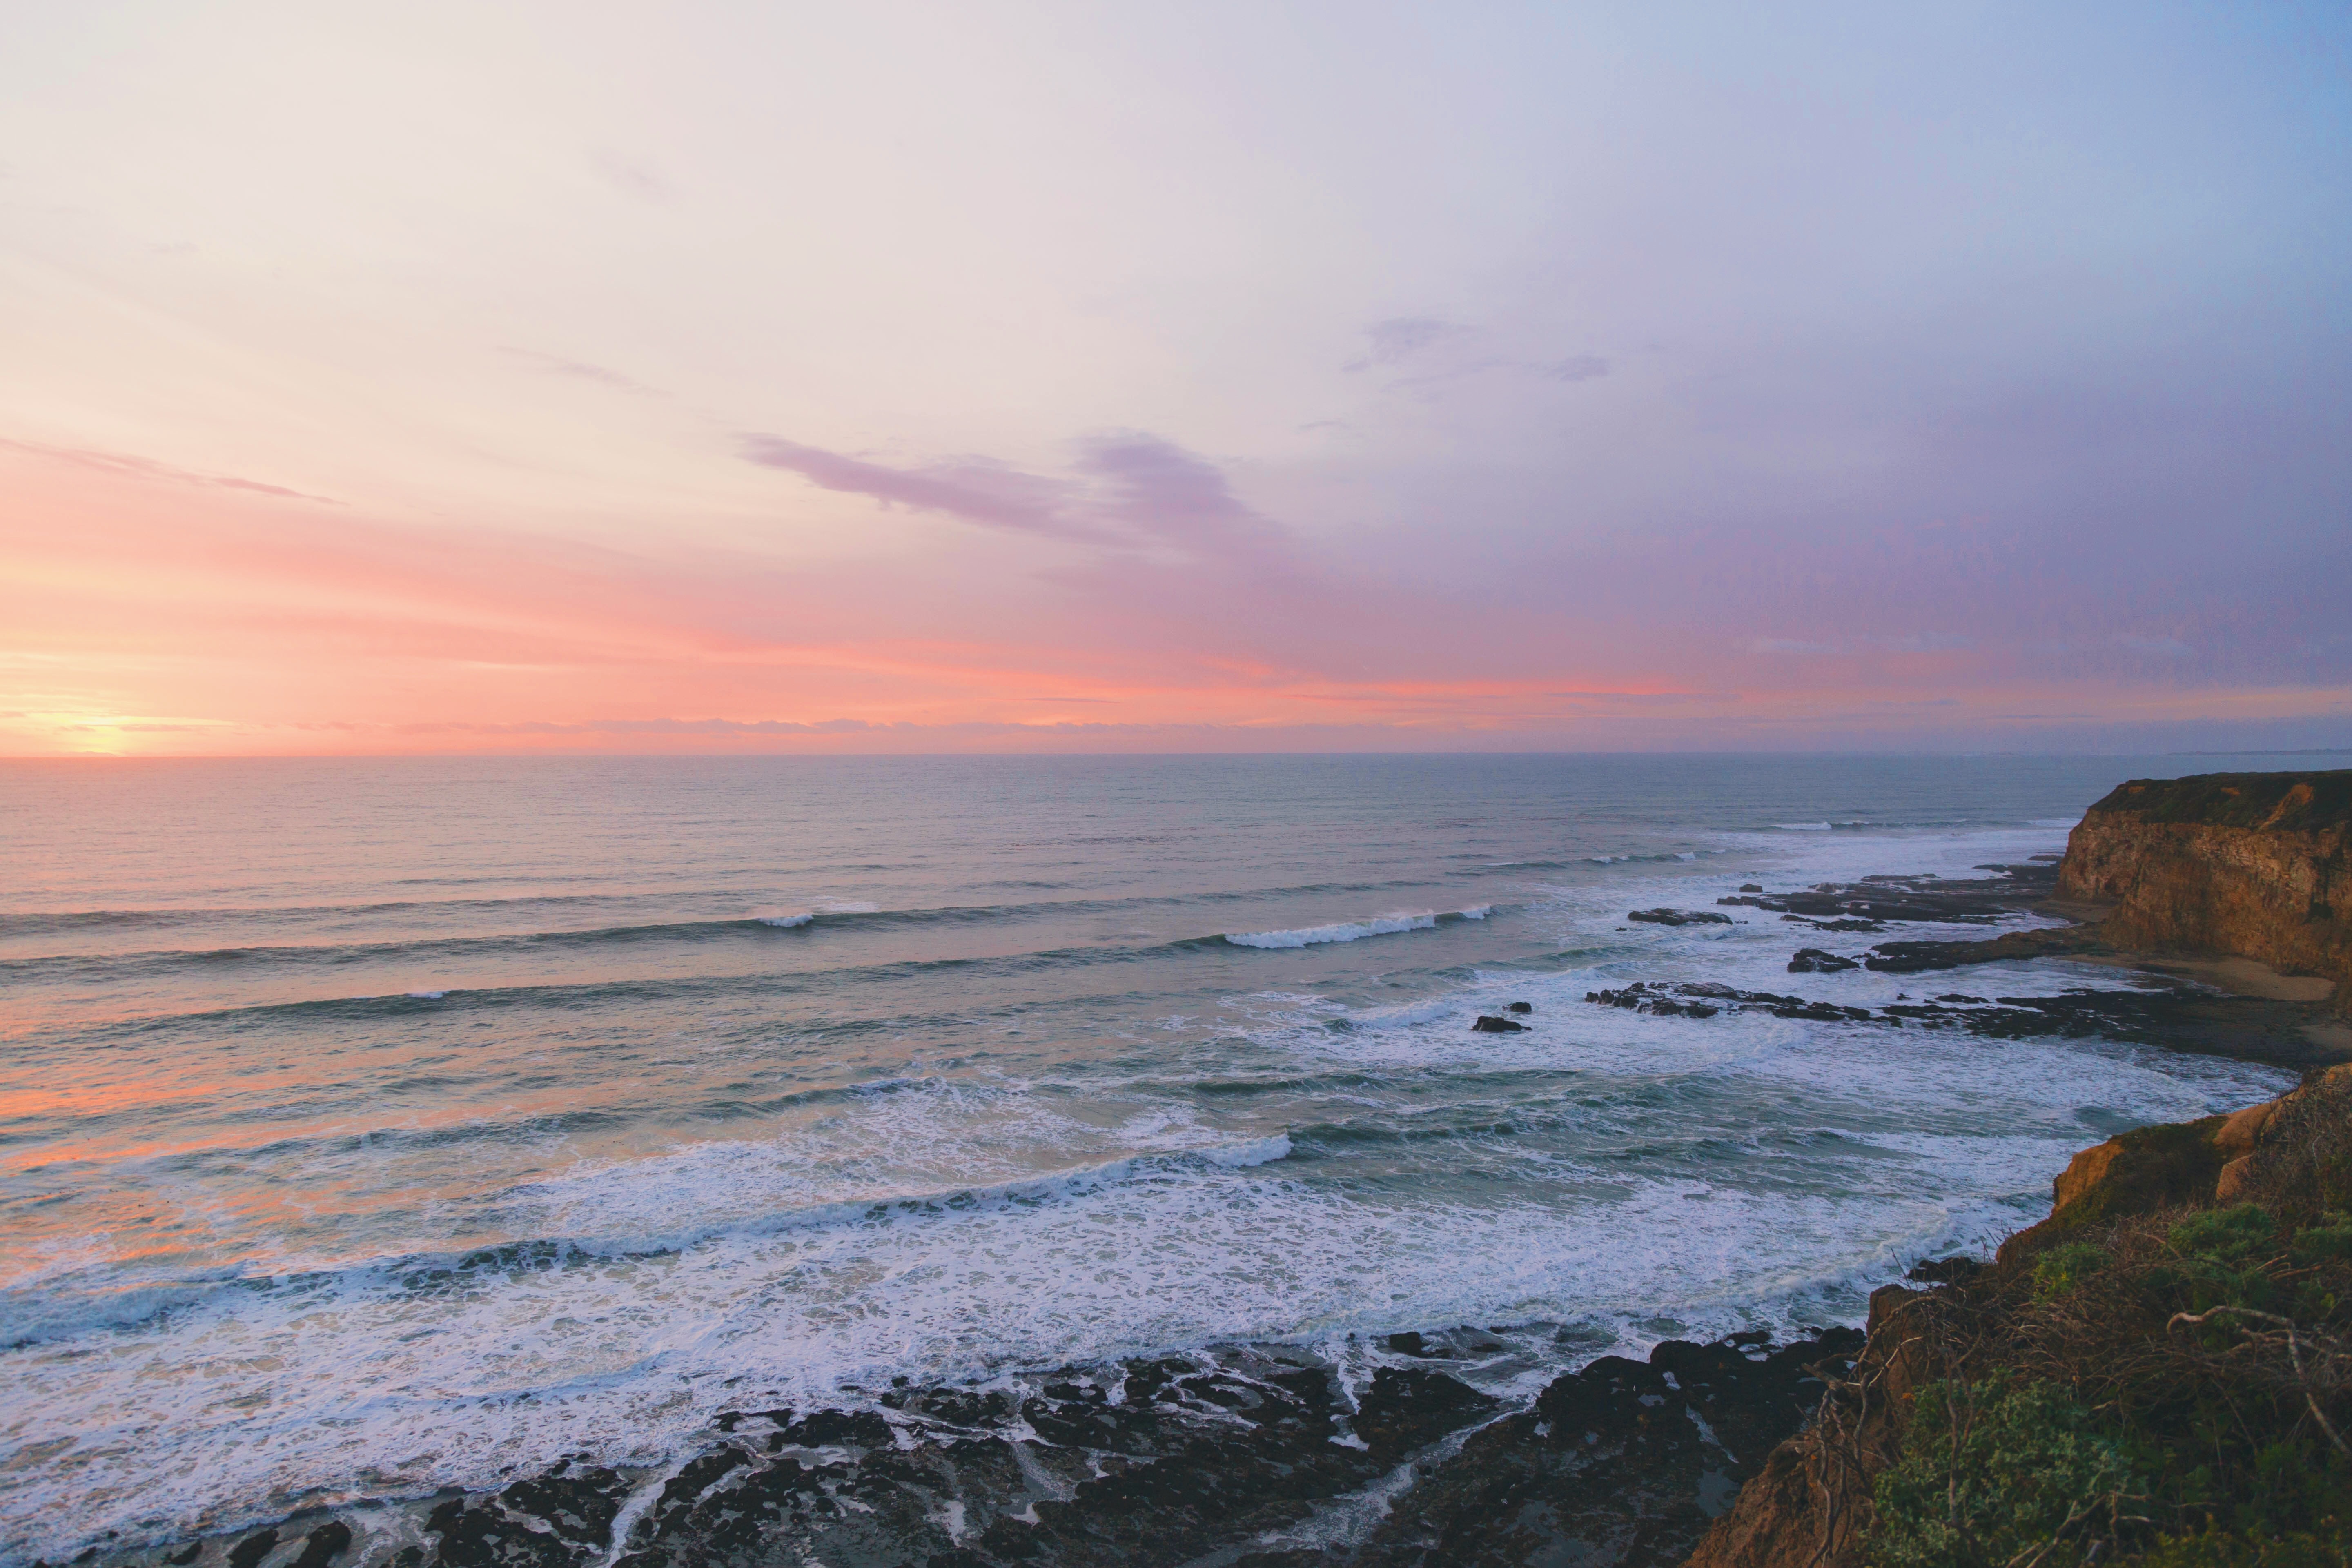
beach, sea, coast, water, ocean, horizon, cloud, sky, sunrise, sunset, morning, shore, wave, dawn, cliff, dusk, evening, bay, wafe, body of water, cape, wind wave